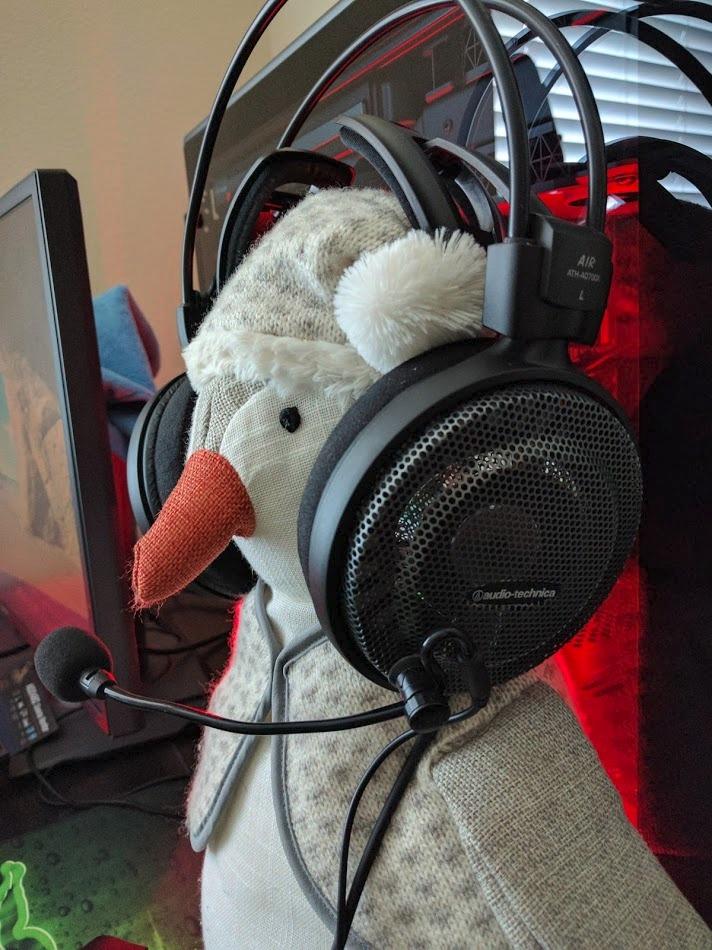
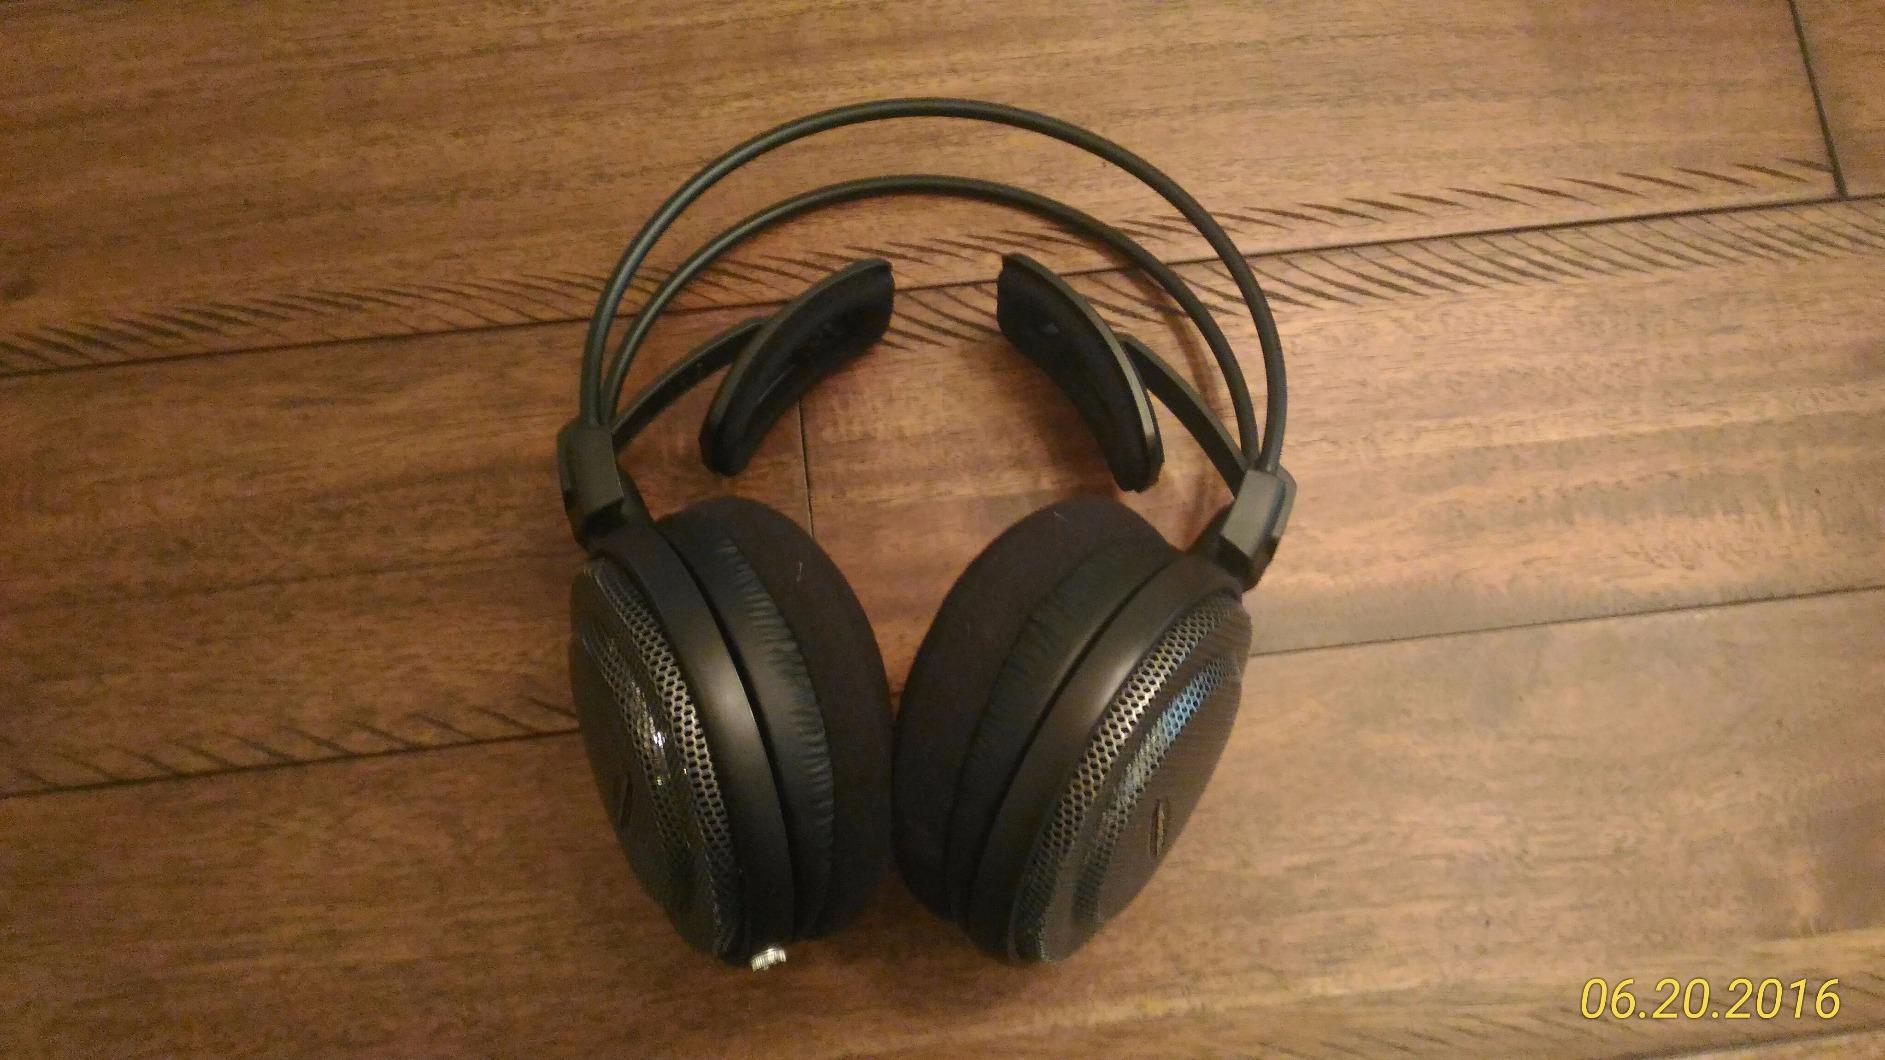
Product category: headphones
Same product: yes